Vehicle registration plates of Ontario

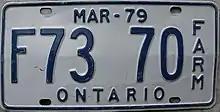
Example of a Farm quarterly plate from 1979.

Farm plates were introduced in 1978 using the quarterly system. In 1980, the plates were switched to permanent plates revalidated with stickers.